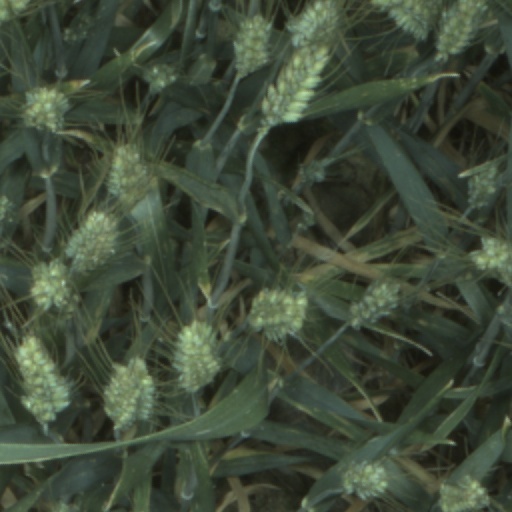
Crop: wheat